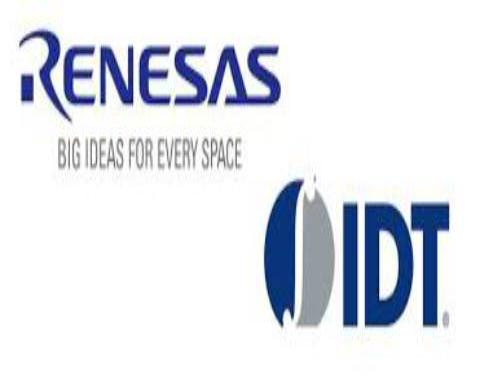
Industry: Electronic